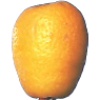
Label: kumquats